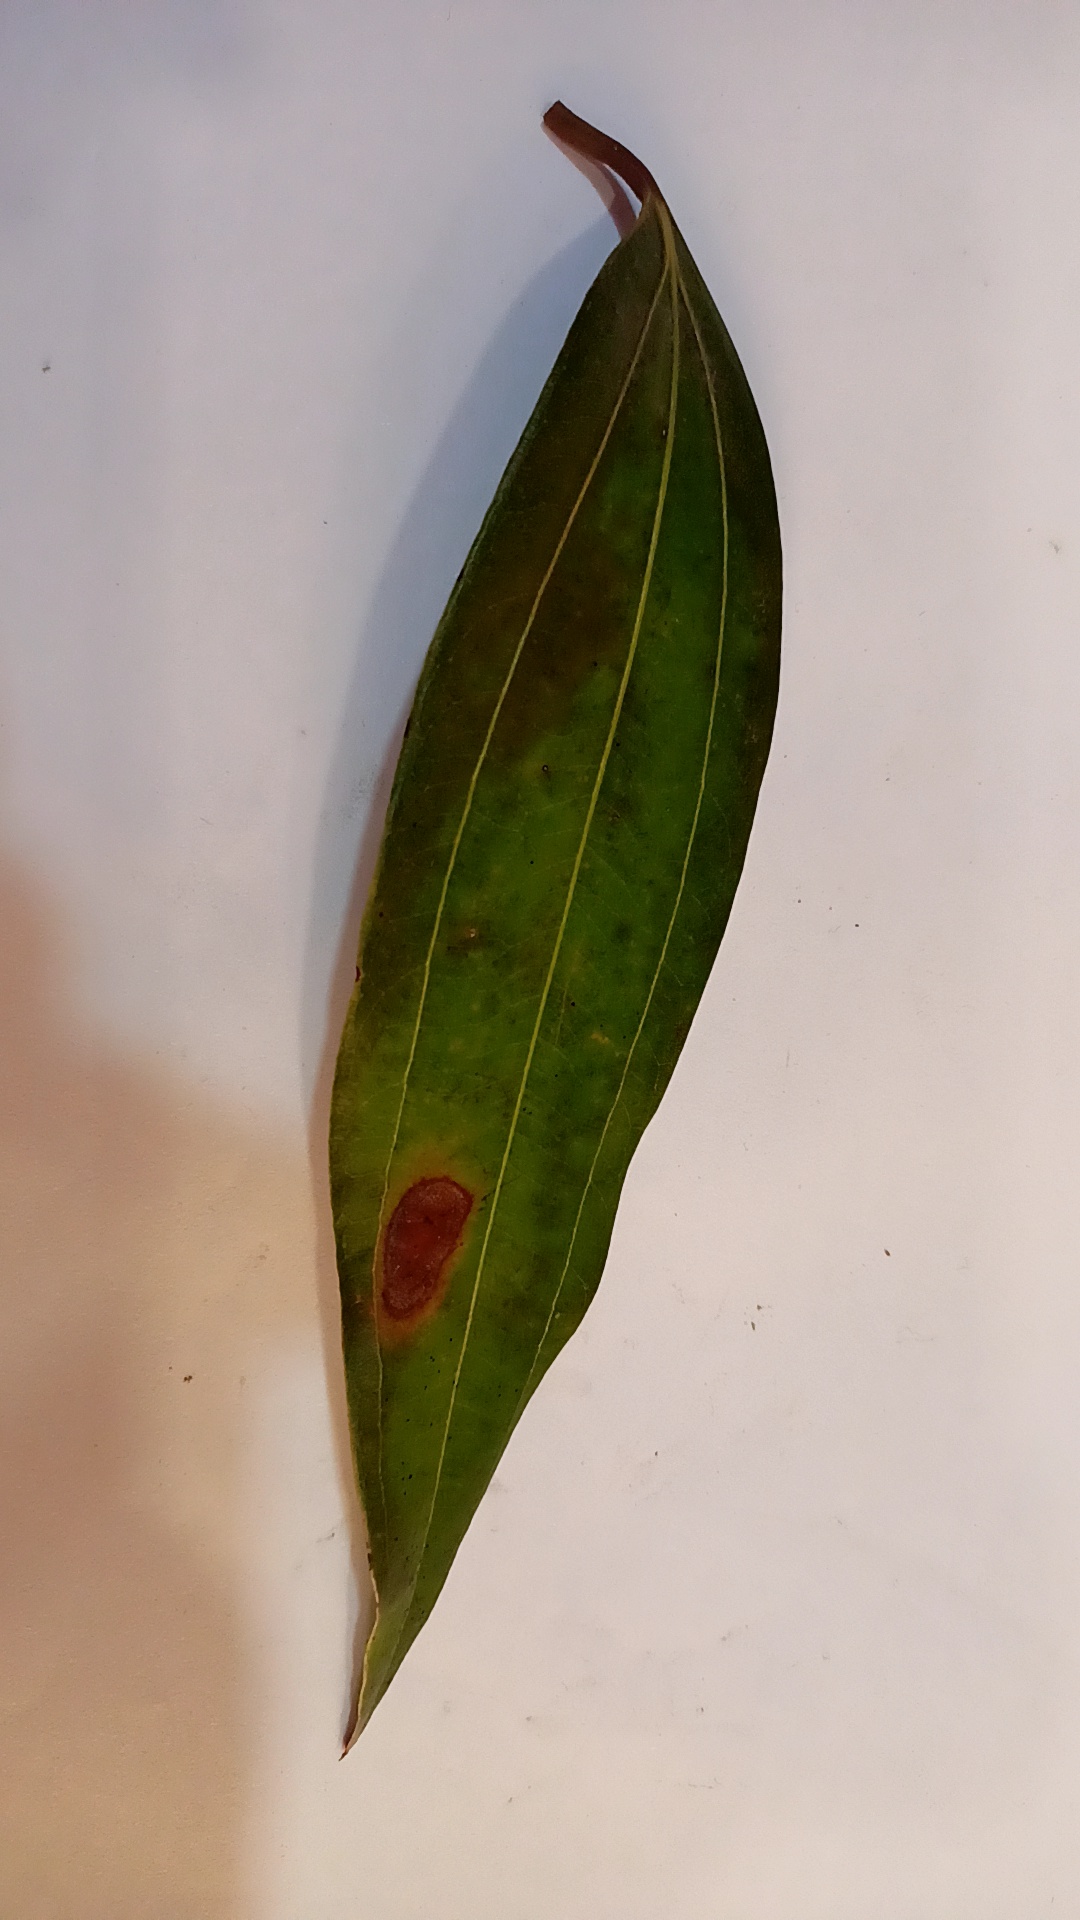
Label: Disease